Time-out (sport)

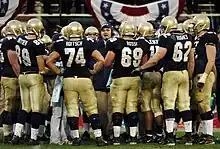
Coach Paul Johnson (center) discusses strategy with Navy Midshipmen football players during a time out at the 2004 Emerald Bowl.

In gridiron football, either team may call for a timeout while the ball is dead. They can be called by players (typically the quarterback or a linebacker) or by the head coach. Importantly, the clock stops if it is running when the timeout is called. Both teams may call one timeout during the same dead ball period. In American football (National Football League (NFL), college, and high school), each team is given three timeouts per half. In Canadian football, each team is given two timeouts per half in amateur leagues and two per game in the Canadian Football League (CFL). Two CFL timeout rules are used only in that league. First, timeouts can be carried over between the first and second halves. Second, a team can call only one timeout after the three-minute warning in the fourth quarter. In the NFL, timeouts are two minutes in length unless the requisite number of commercial breaks in the quarter have been used, or it is the second timeout in the same dead ball period, in which cases the timeout is 30 seconds long.